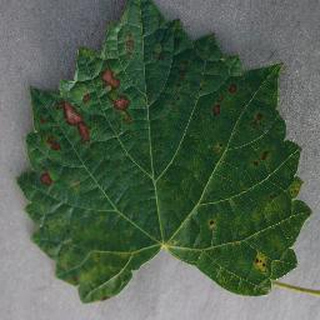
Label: grape_esca_black_measles